List of Pittsburgh Penguins head coaches

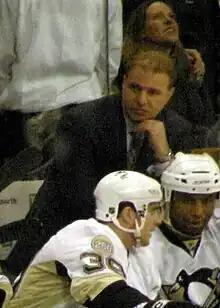
Michel Therrien was the Penguins' head coach from 2005 to 2009.

The Pittsburgh Penguins are an American professional ice hockey team based in Pittsburgh, Pennsylvania. They play in the Metropolitan Division of the Eastern Conference in the National Hockey League (NHL). The franchise was established as one of six new franchises of the 1967 NHL expansion. Since their foundation, the Penguins had played their home games at the Civic Arena, which was replaced by the Consol Energy Center in 2010. The franchise is co-owned by Ronald Burkle and Mario Lemieux—the only player/owner in the NHL's modern era. According to Forbes, the Penguins were the 11th most valuable NHL franchise, at US$222 million, in 2009.